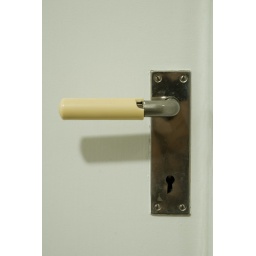
Hello and welcome to Sweden in the 60s.This was later replaced by beige doors with brown, plastic handles.